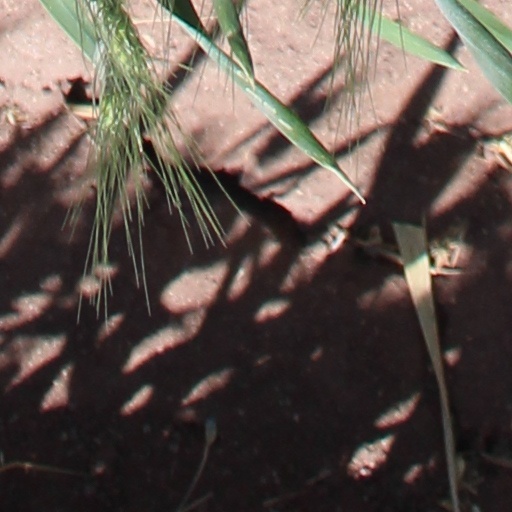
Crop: wheat